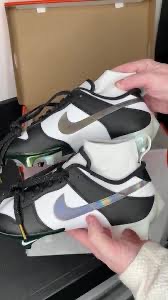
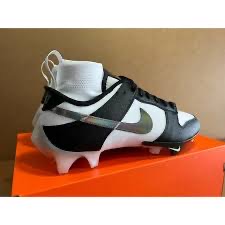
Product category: misc
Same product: yes